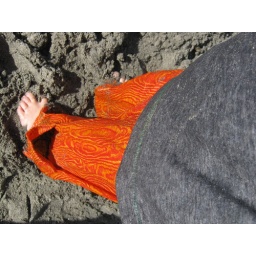
sand in pants